Blonay

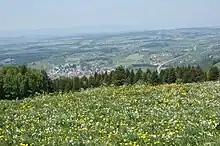
View toward Châtel-Saint-Denis from Les Pléiades

Blonay has an area, , of . Of this area, or 33.2% is used for agricultural purposes, while or 46.1% is forested. Of the rest of the land, or 18.0% is settled (buildings or roads), or 0.4% is either rivers or lakes and or 2.0% is unproductive land.